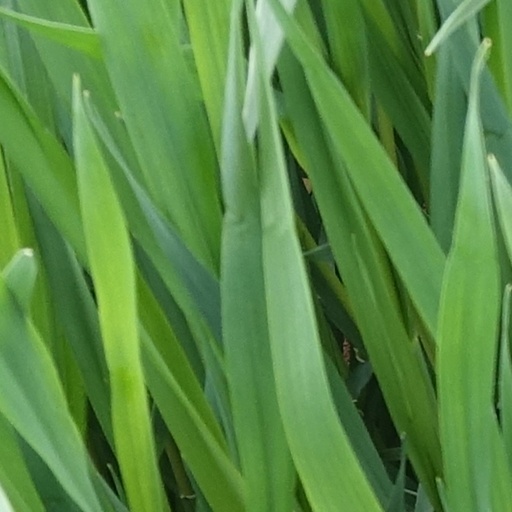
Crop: wheat